Charlie Sanders

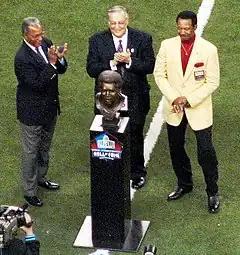
Sanders (far right) at his Pro Football Hall of Fame Bust Unveiling Ceremony at Ford Field in 2007

Charles Alvin Sanders (August 25, 1946 July 2, 2015) was an American professional football player who was a tight end for the Detroit Lions of the National Football League (NFL) from 1968 to 1977. Sanders was chosen for the NFL's 1970s All-Decade Team and voted into the Pro Football Hall of Fame in 2007.